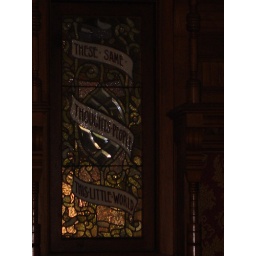
Two stained glass windows in the Grand Ballroom bear quotes from different Shakespeare plays.